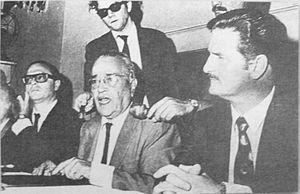
Ricardo Balbín était un homme politique et avocat argentin, l’une des figures sans doute les plus notables de l’Union civique radicale, parti politique dont il présida le comité national de 1959 jusqu’à sa mort en septembre 1981, et sous l’étiquette duquel il fut par quatre fois candidat à la présidence de la république argentine, en 1951, en 1958, et lors des deux élections de 1973.